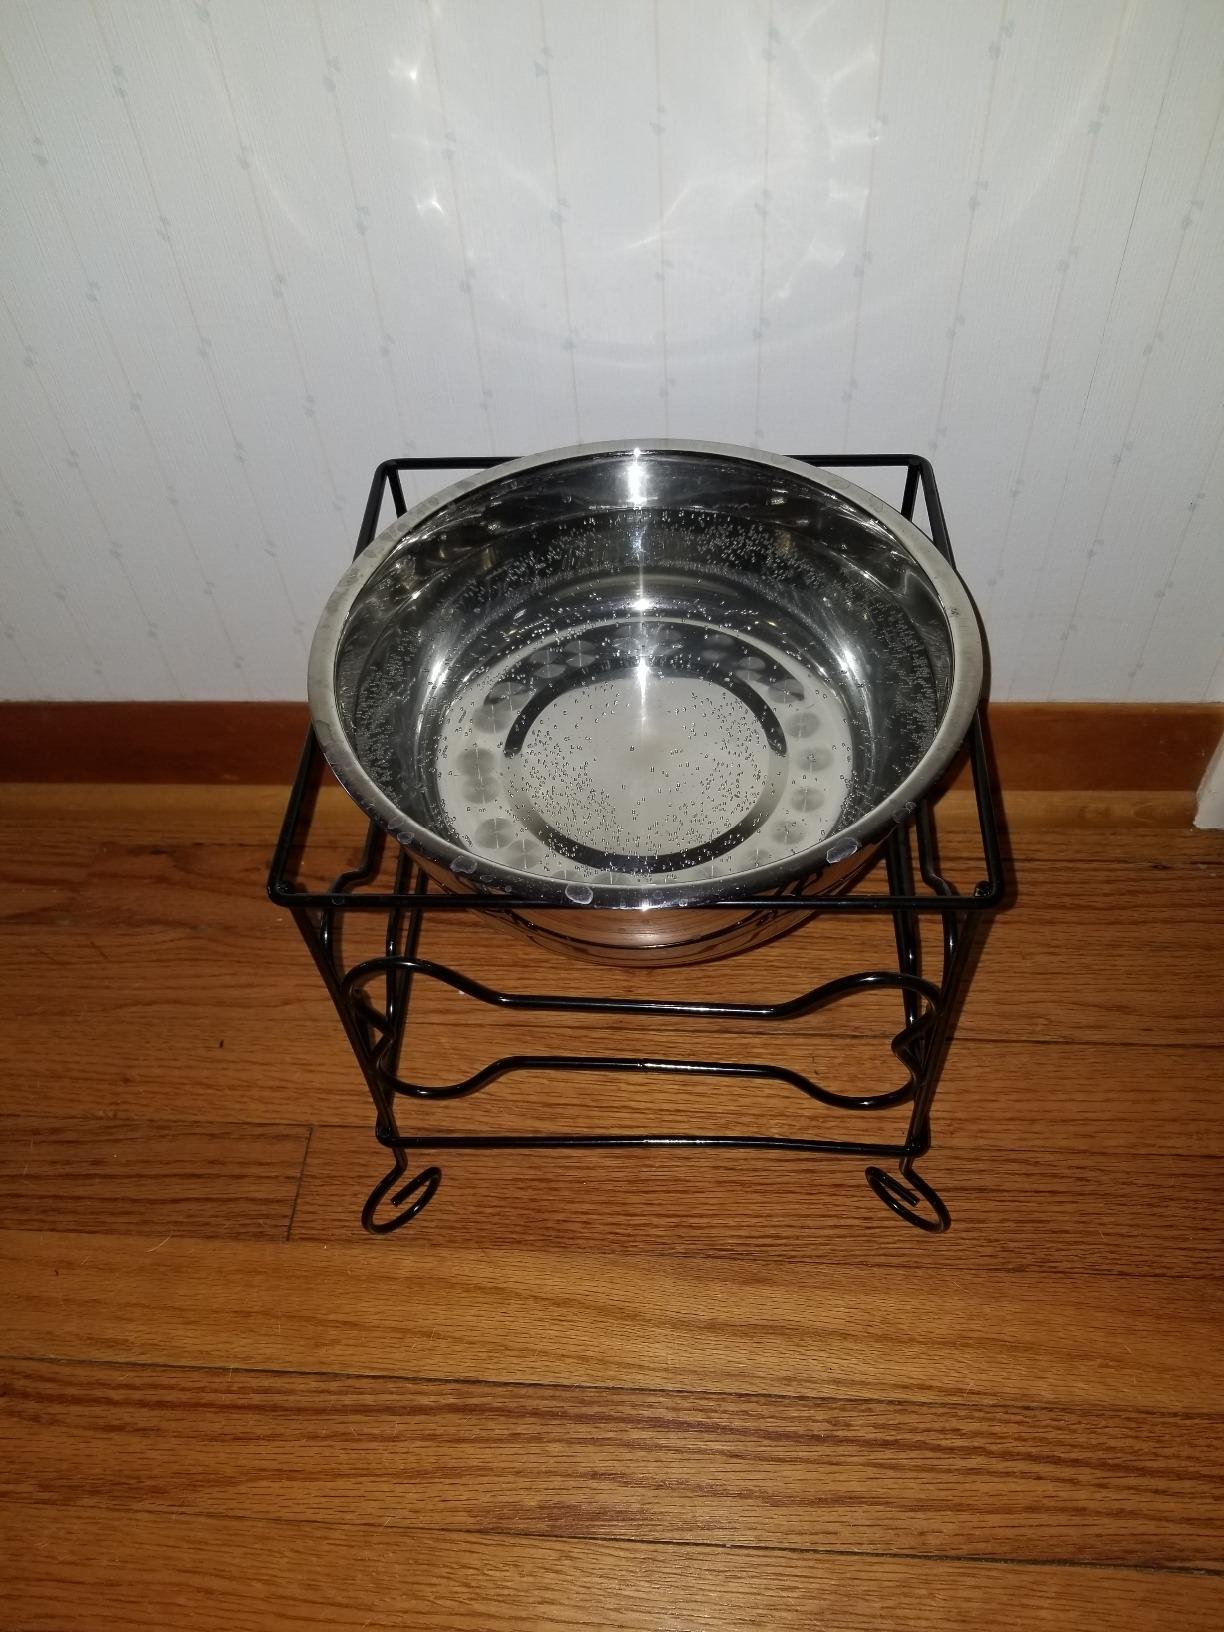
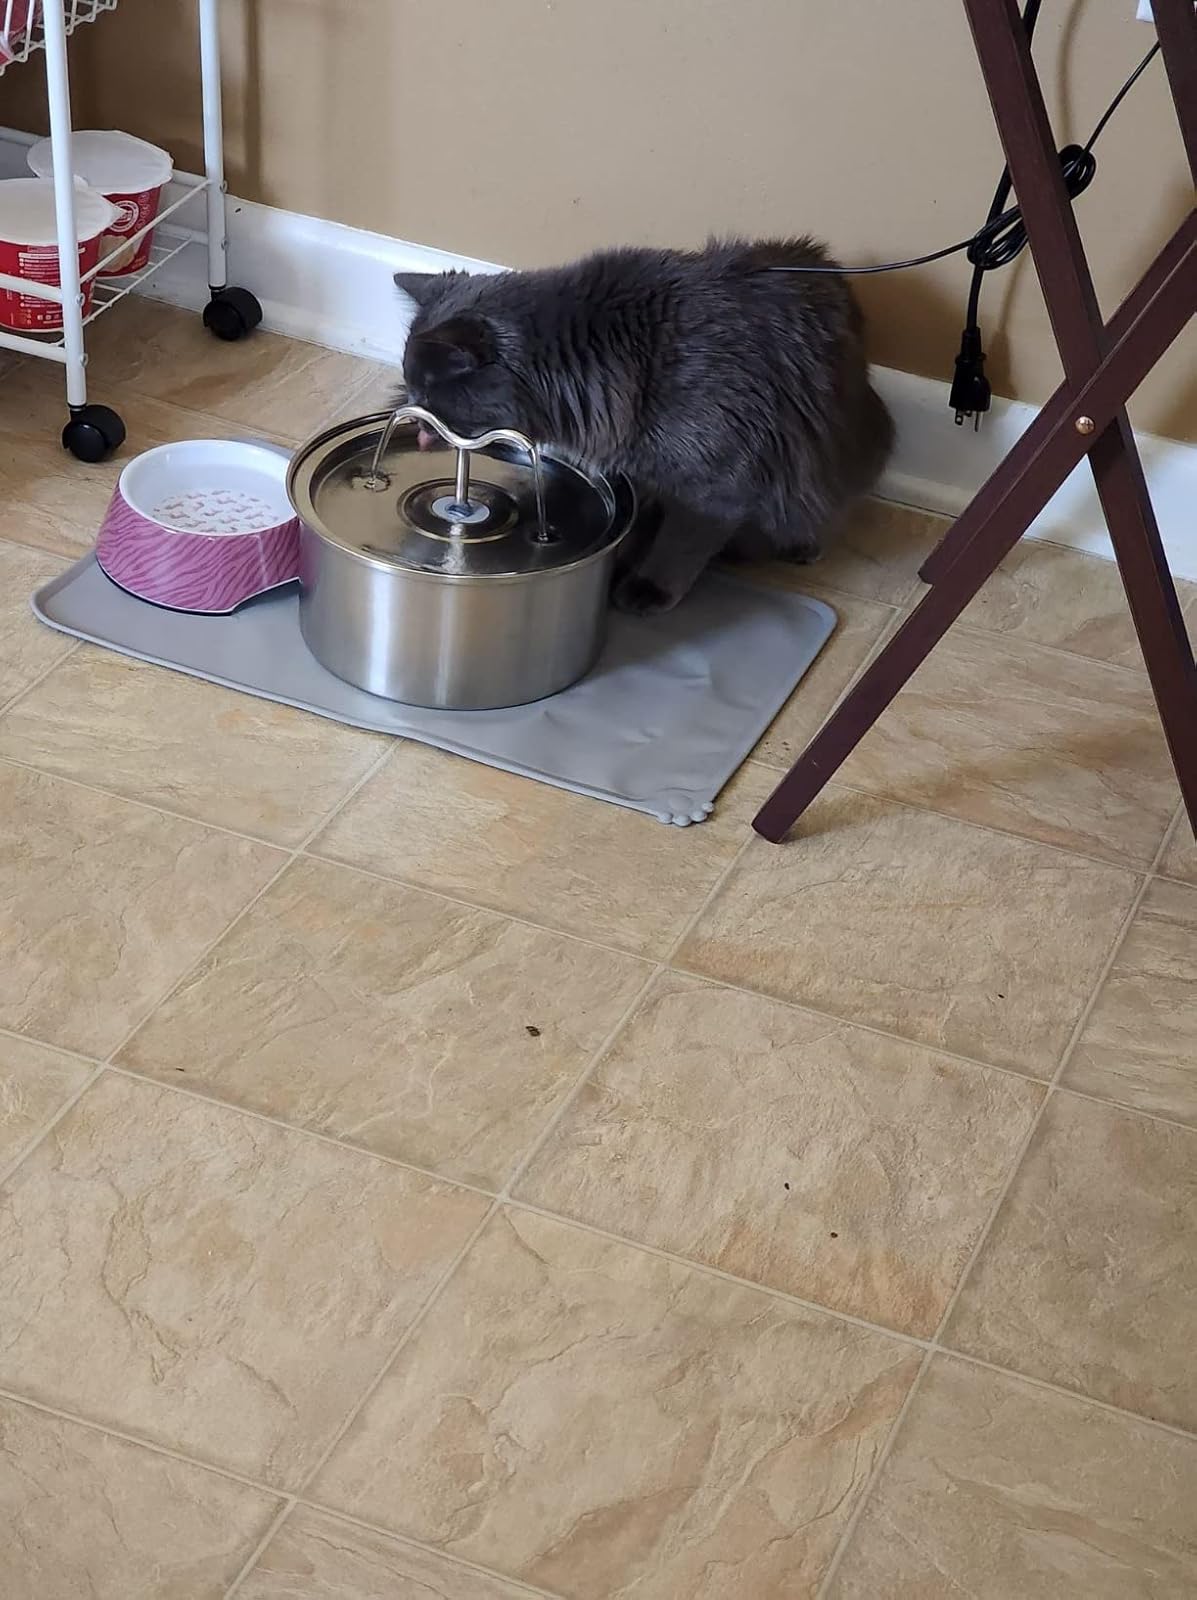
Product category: items_bowl
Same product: no